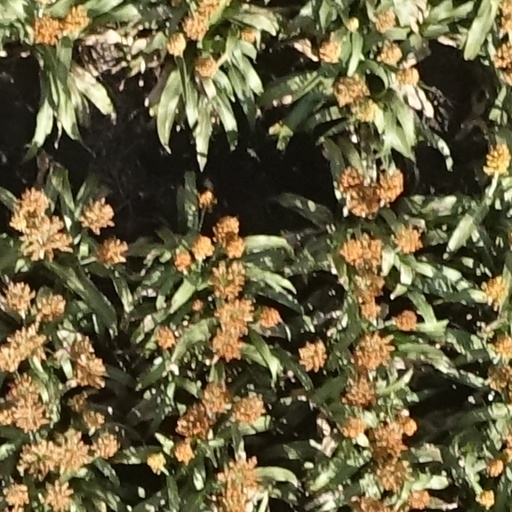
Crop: sorghum